Rishyasringa

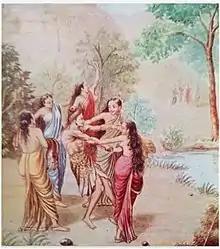
Rishyasringa being lured by dancing girls, a painting by Balasaheb Pandit Pant Pratinidhi

Rishyasringa (Pali: Isisiṅga) is a rishi mentioned in Hindu and Buddhist scriptures from the late first millennium BCE. According to the Hindu epics "Ramayana" and "Mahabharata", he was a boy born with the horns of a deer who became a seer and was lured by royal courtesans, which led to the yajna (fire sacrifice) of King Dasharatha. His story also occurs in the Buddhist Jatakas, where he is mentioned as the son of Bodhisatta and was tried to be seduced by royal courtesans.